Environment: real
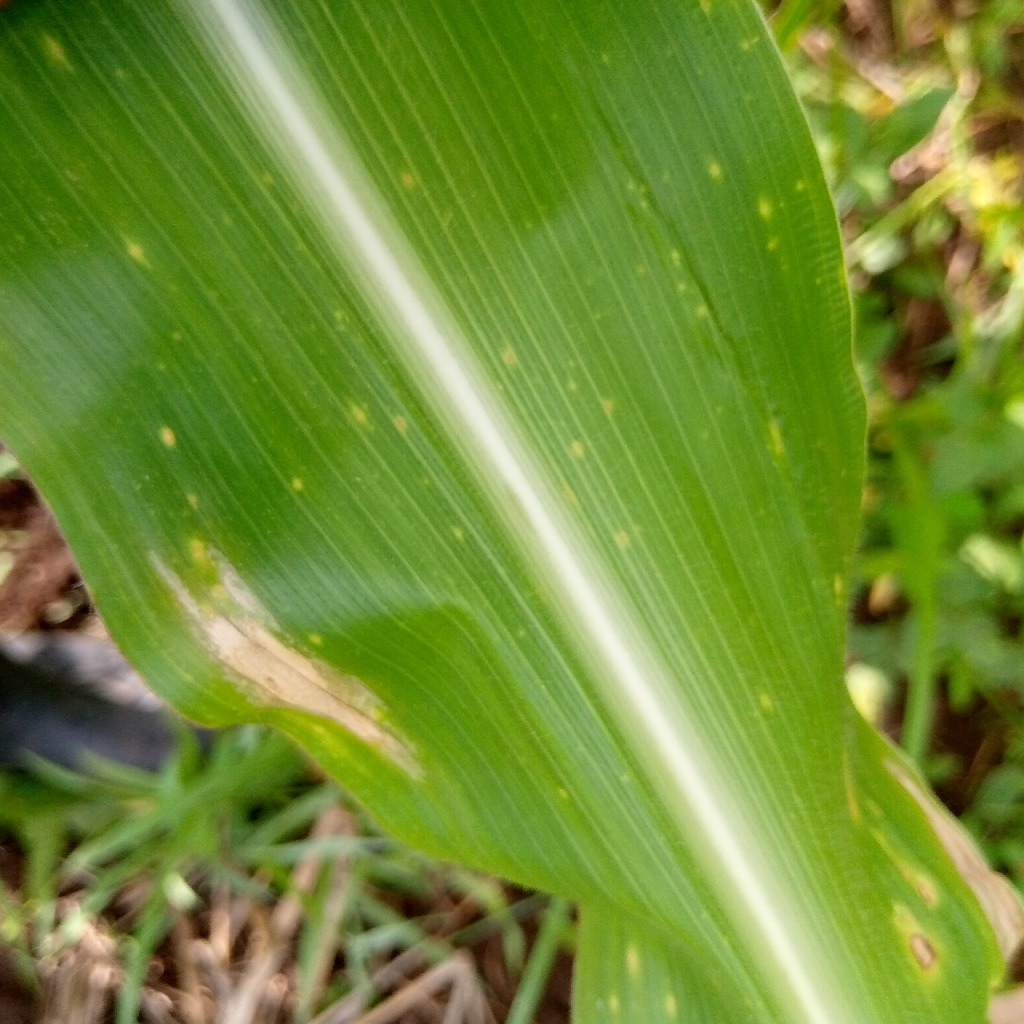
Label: northern_corn_leaf_blight